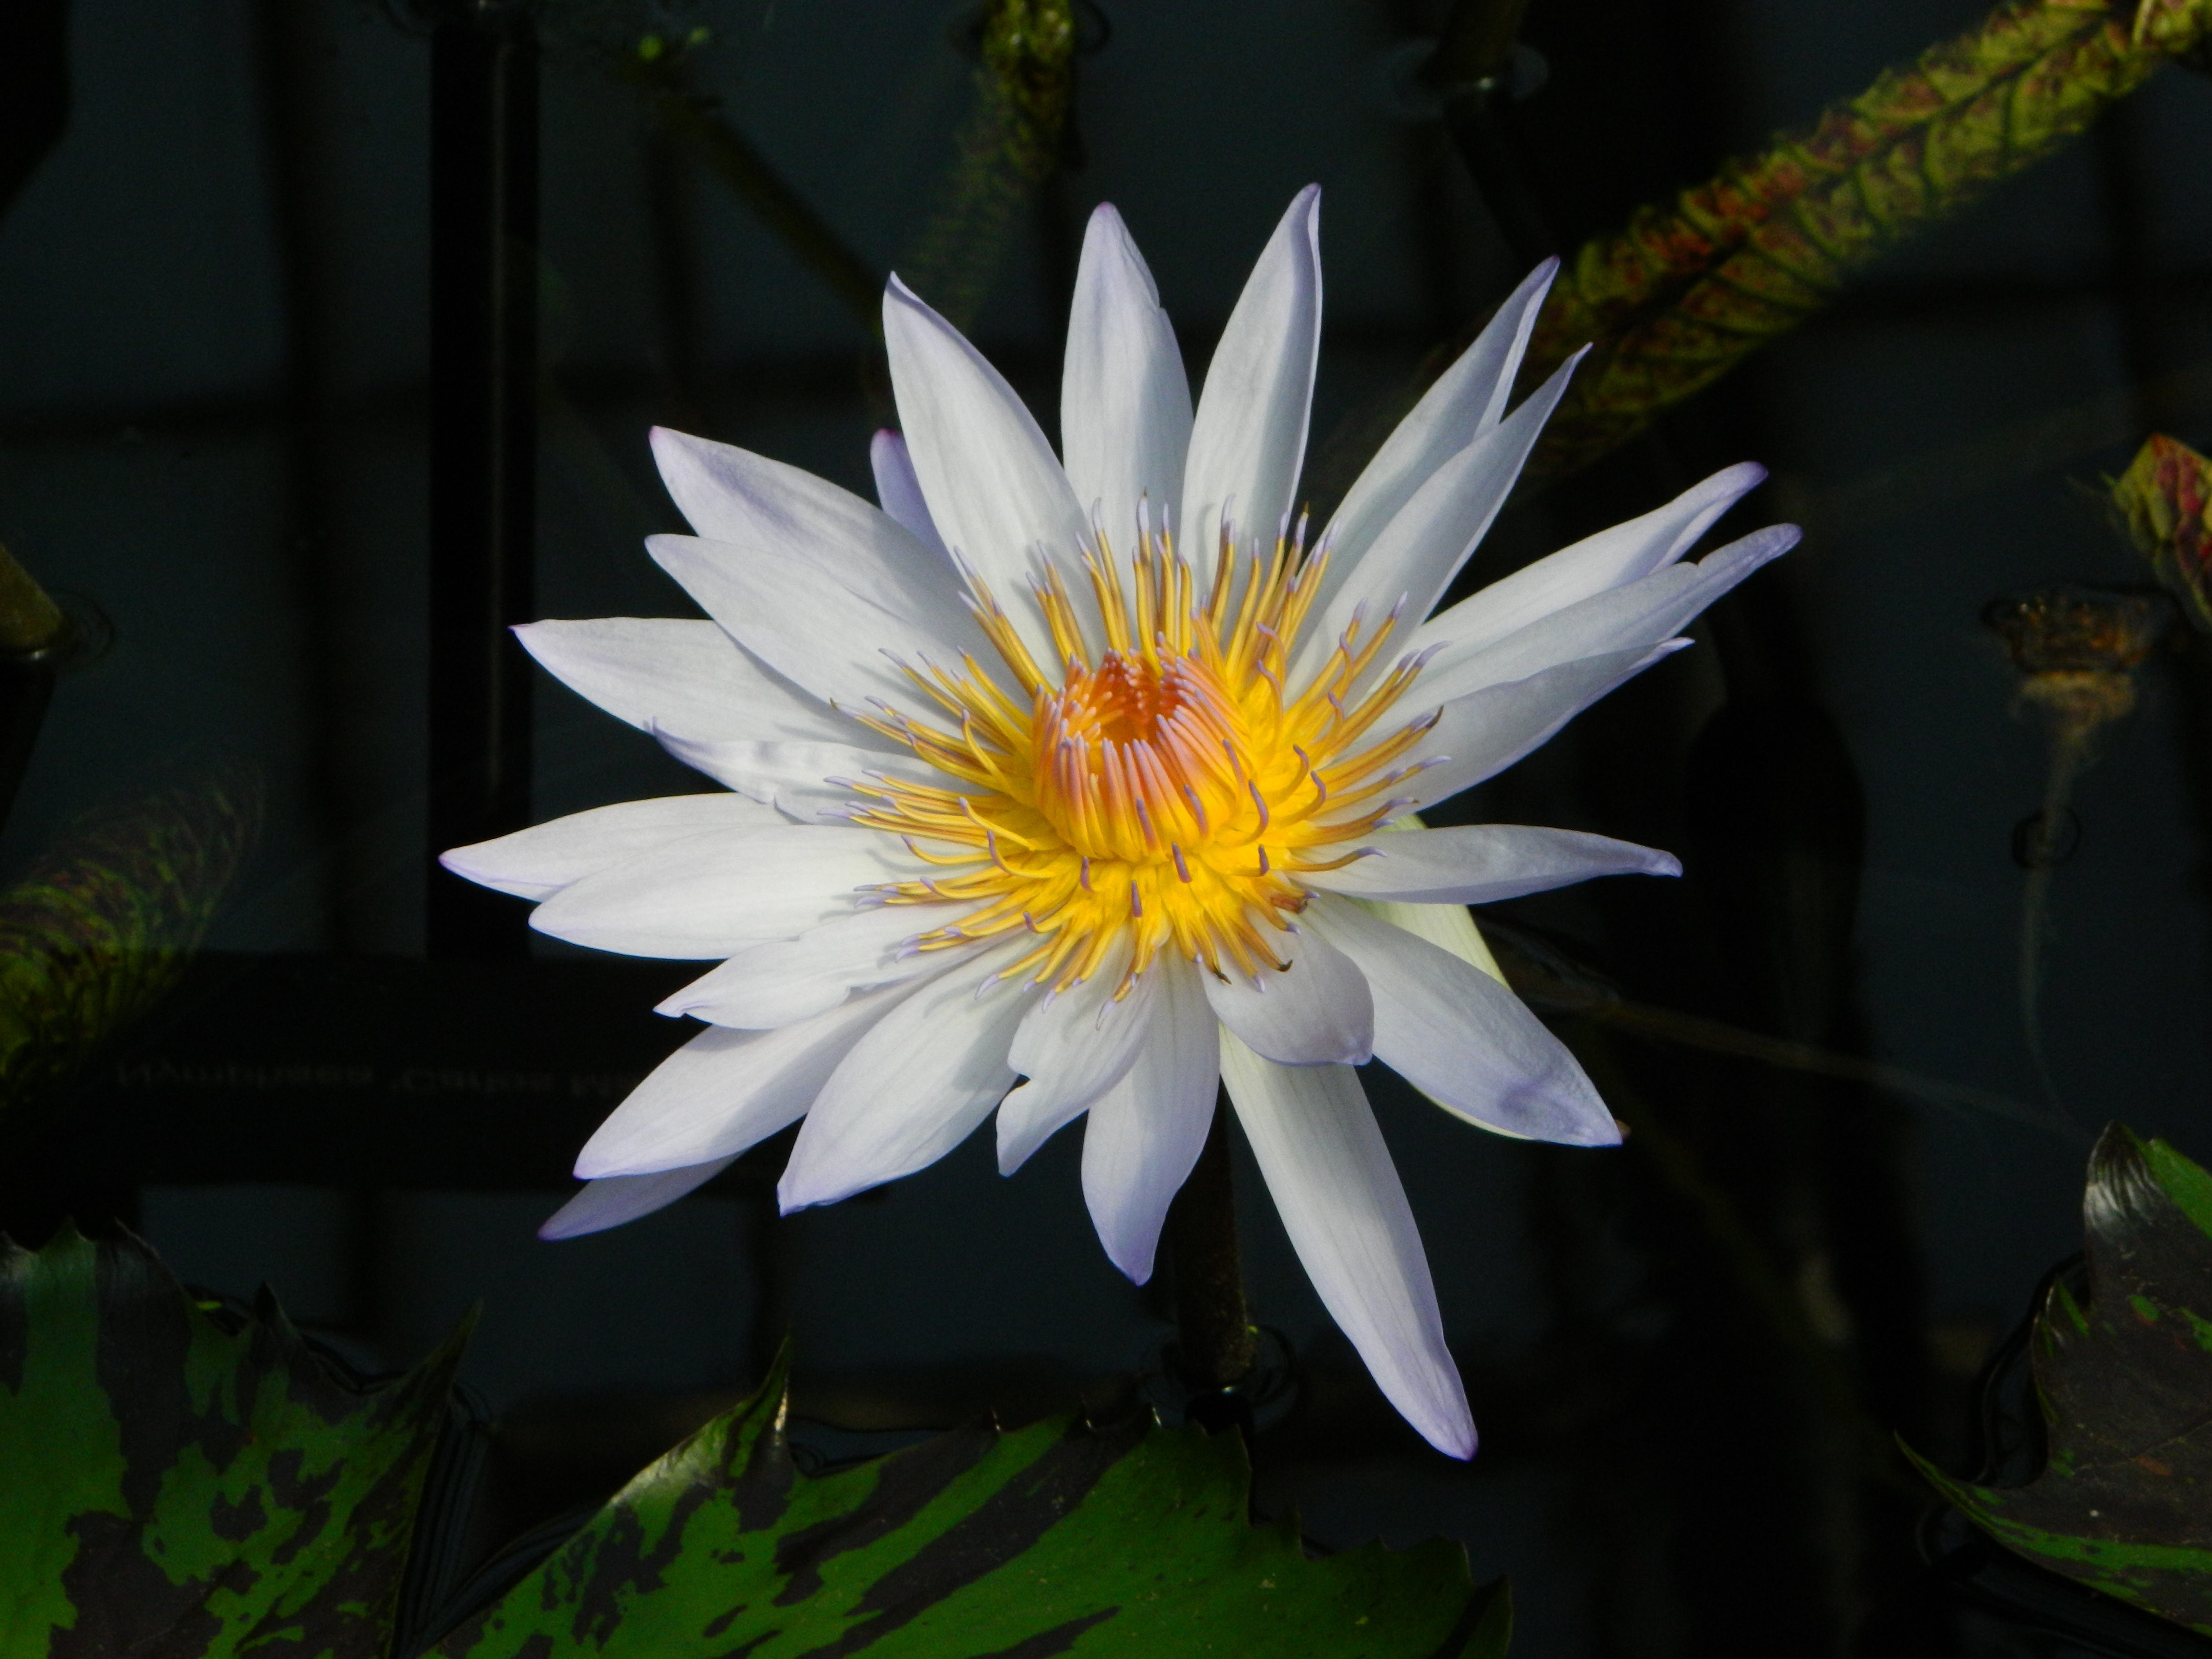
water, nature, plant, flower, petal, pond, green, botany, blooming, aquatic, yellow, garden, aquatic plant, flora, lily, waterlily, macro photography, flowering plant, plant stem, land plant, hedgehog cactus